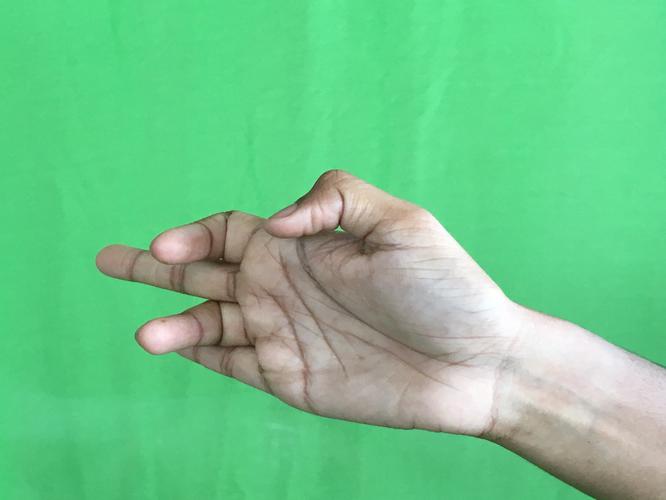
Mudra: Shukatundam
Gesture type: single_hand